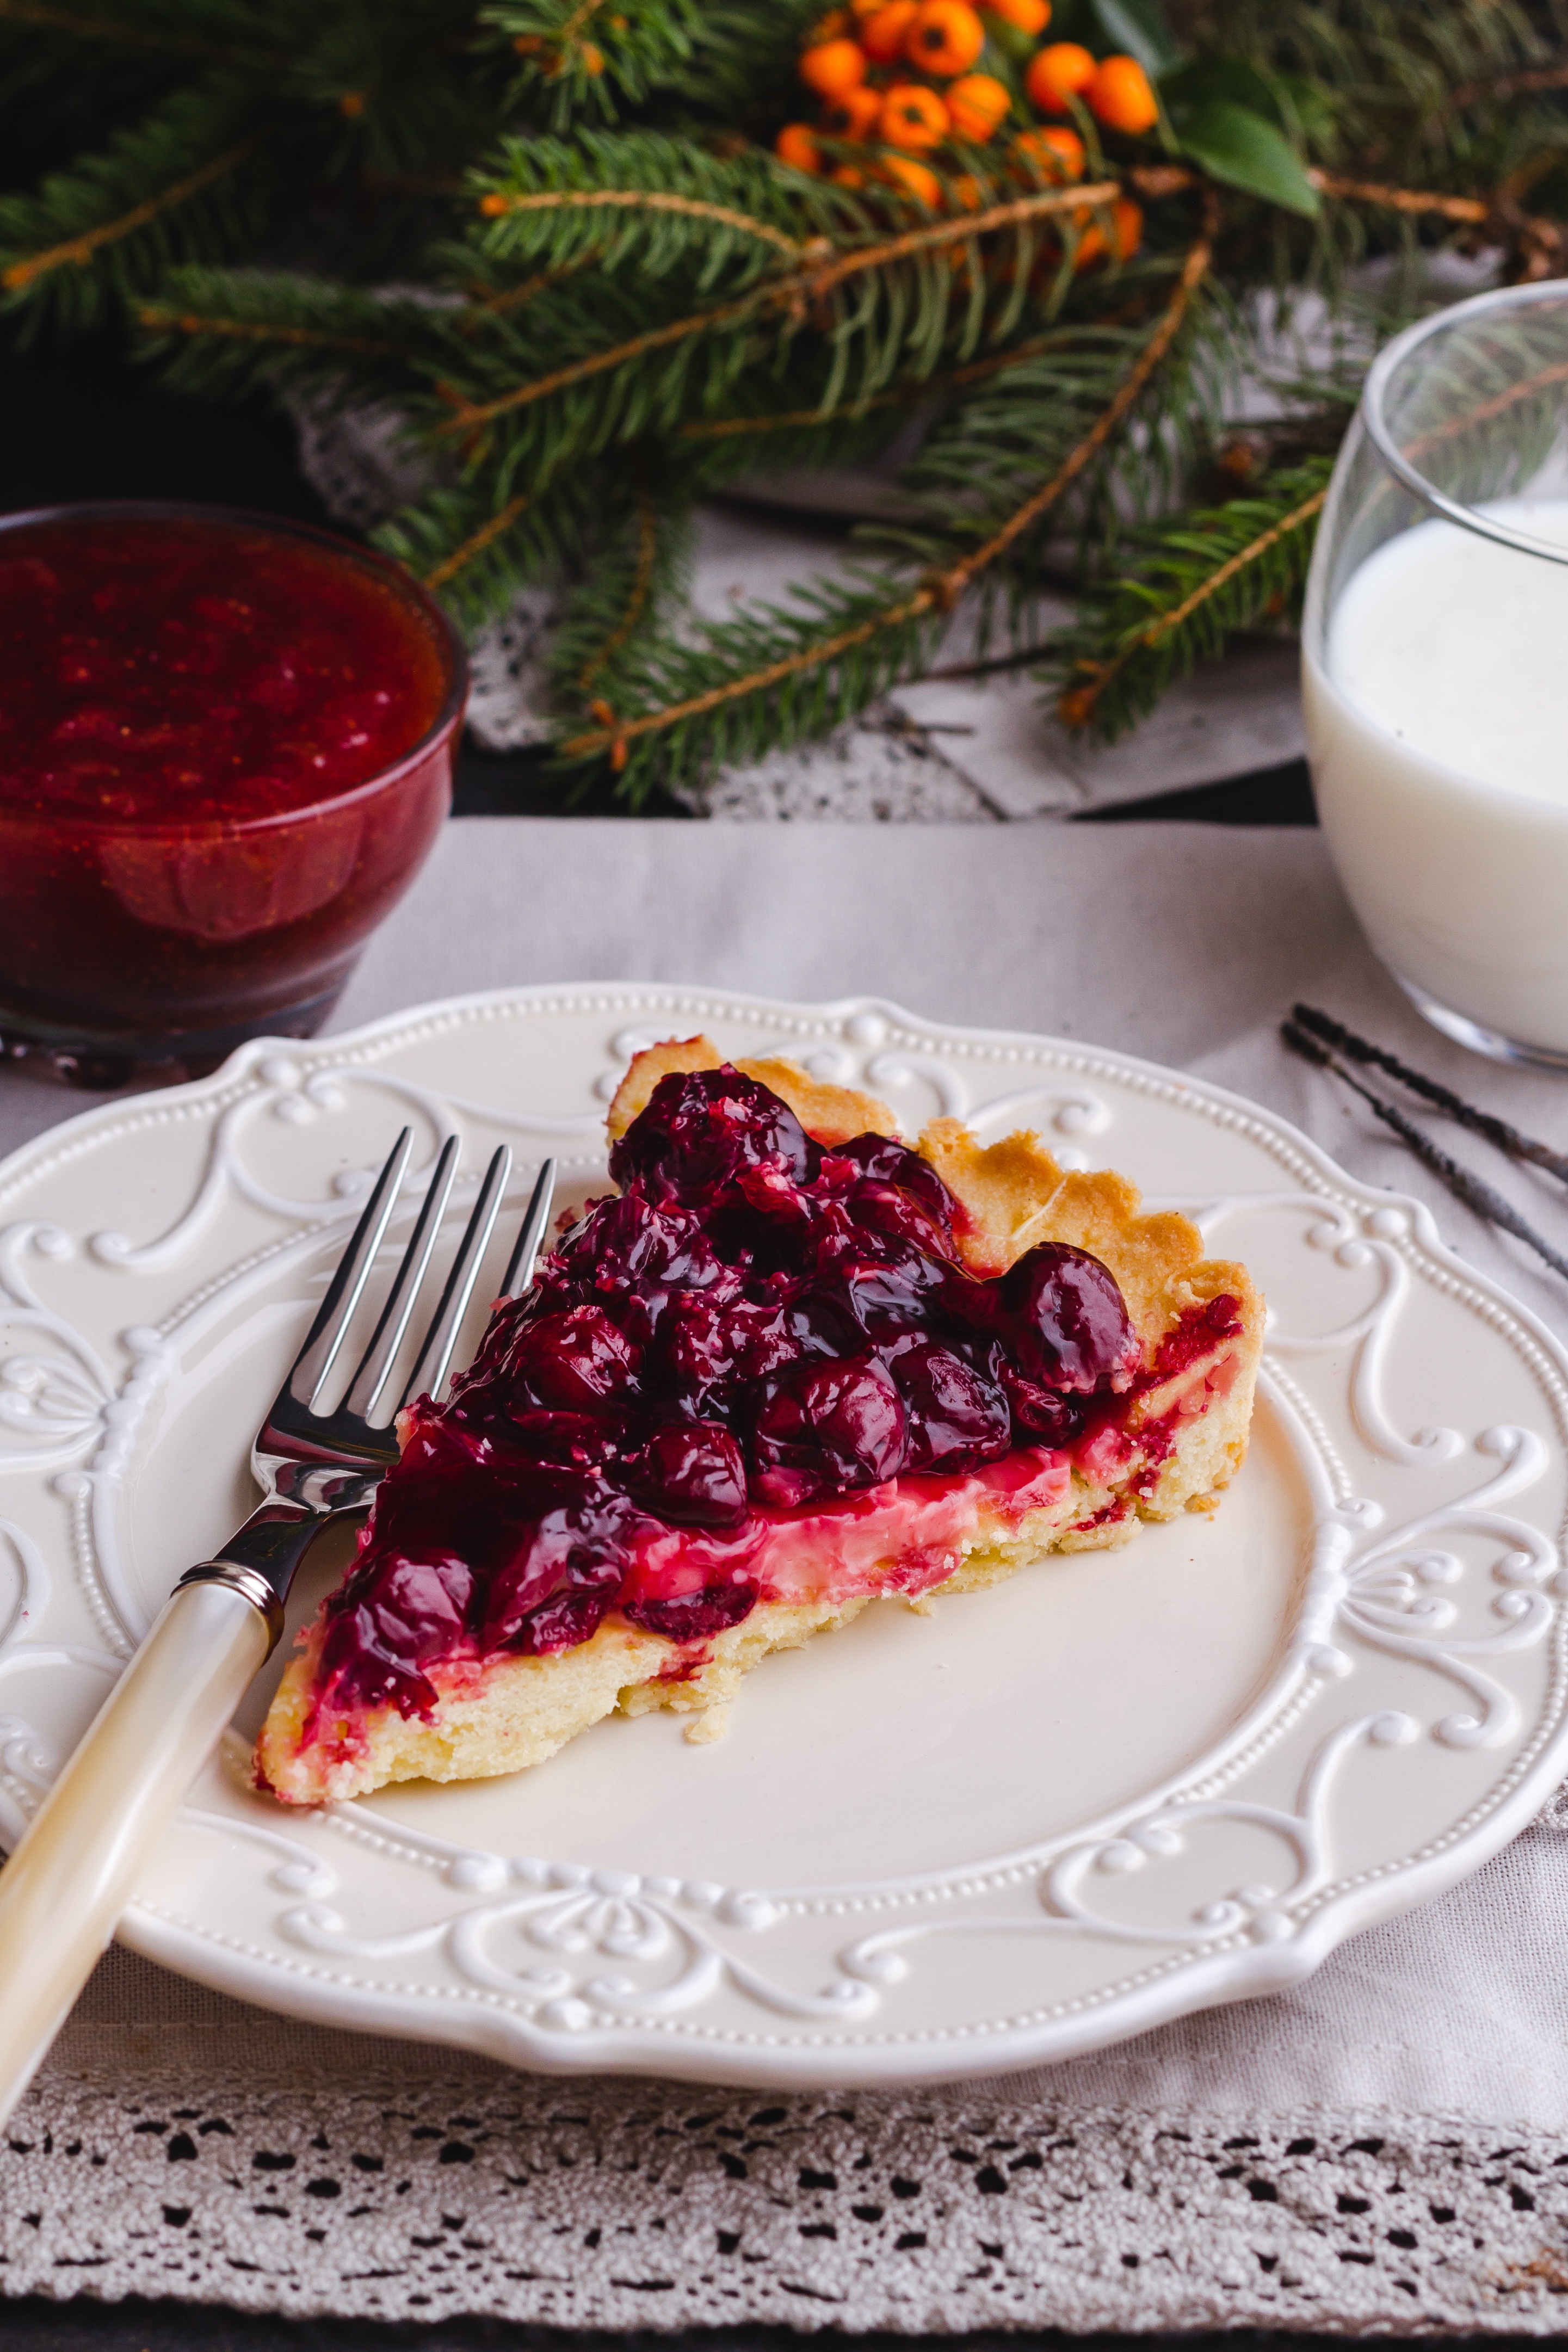
plant, raspberry, fruit, berry, dish, meal, food, produce, breakfast, dessert, cherry pie, cranberry, flowering plant, land plant